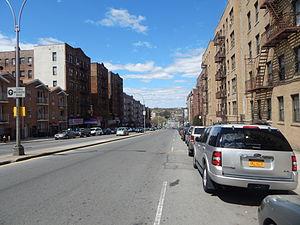
La 233ᵉ rue est est une artère urbaine de l'arrondissement du Bronx, à New York. D'une longueur de 4,8 kilomètres, elle s'étend de la U.S. Route 1, dans le quartier d'Eachester, jusqu'à la Major Deegan Expressway, qui passe près du Van Cortlandt Park dans le quartier de Woodlawn. À son extrémité est, au croisement avec Boston Road, la 233ᵉ rue est prend le nom de Pinkley Avenue. La 233ᵉ rue est est reliée à la Bronx River Parkway par un échangeur. La rue comporte deux stations de métro : celle d'Eastchester – Dyre Avenue, desservie par la ligne 5, et celle de 233rd Street, desservie par les lignes 2 et 5.